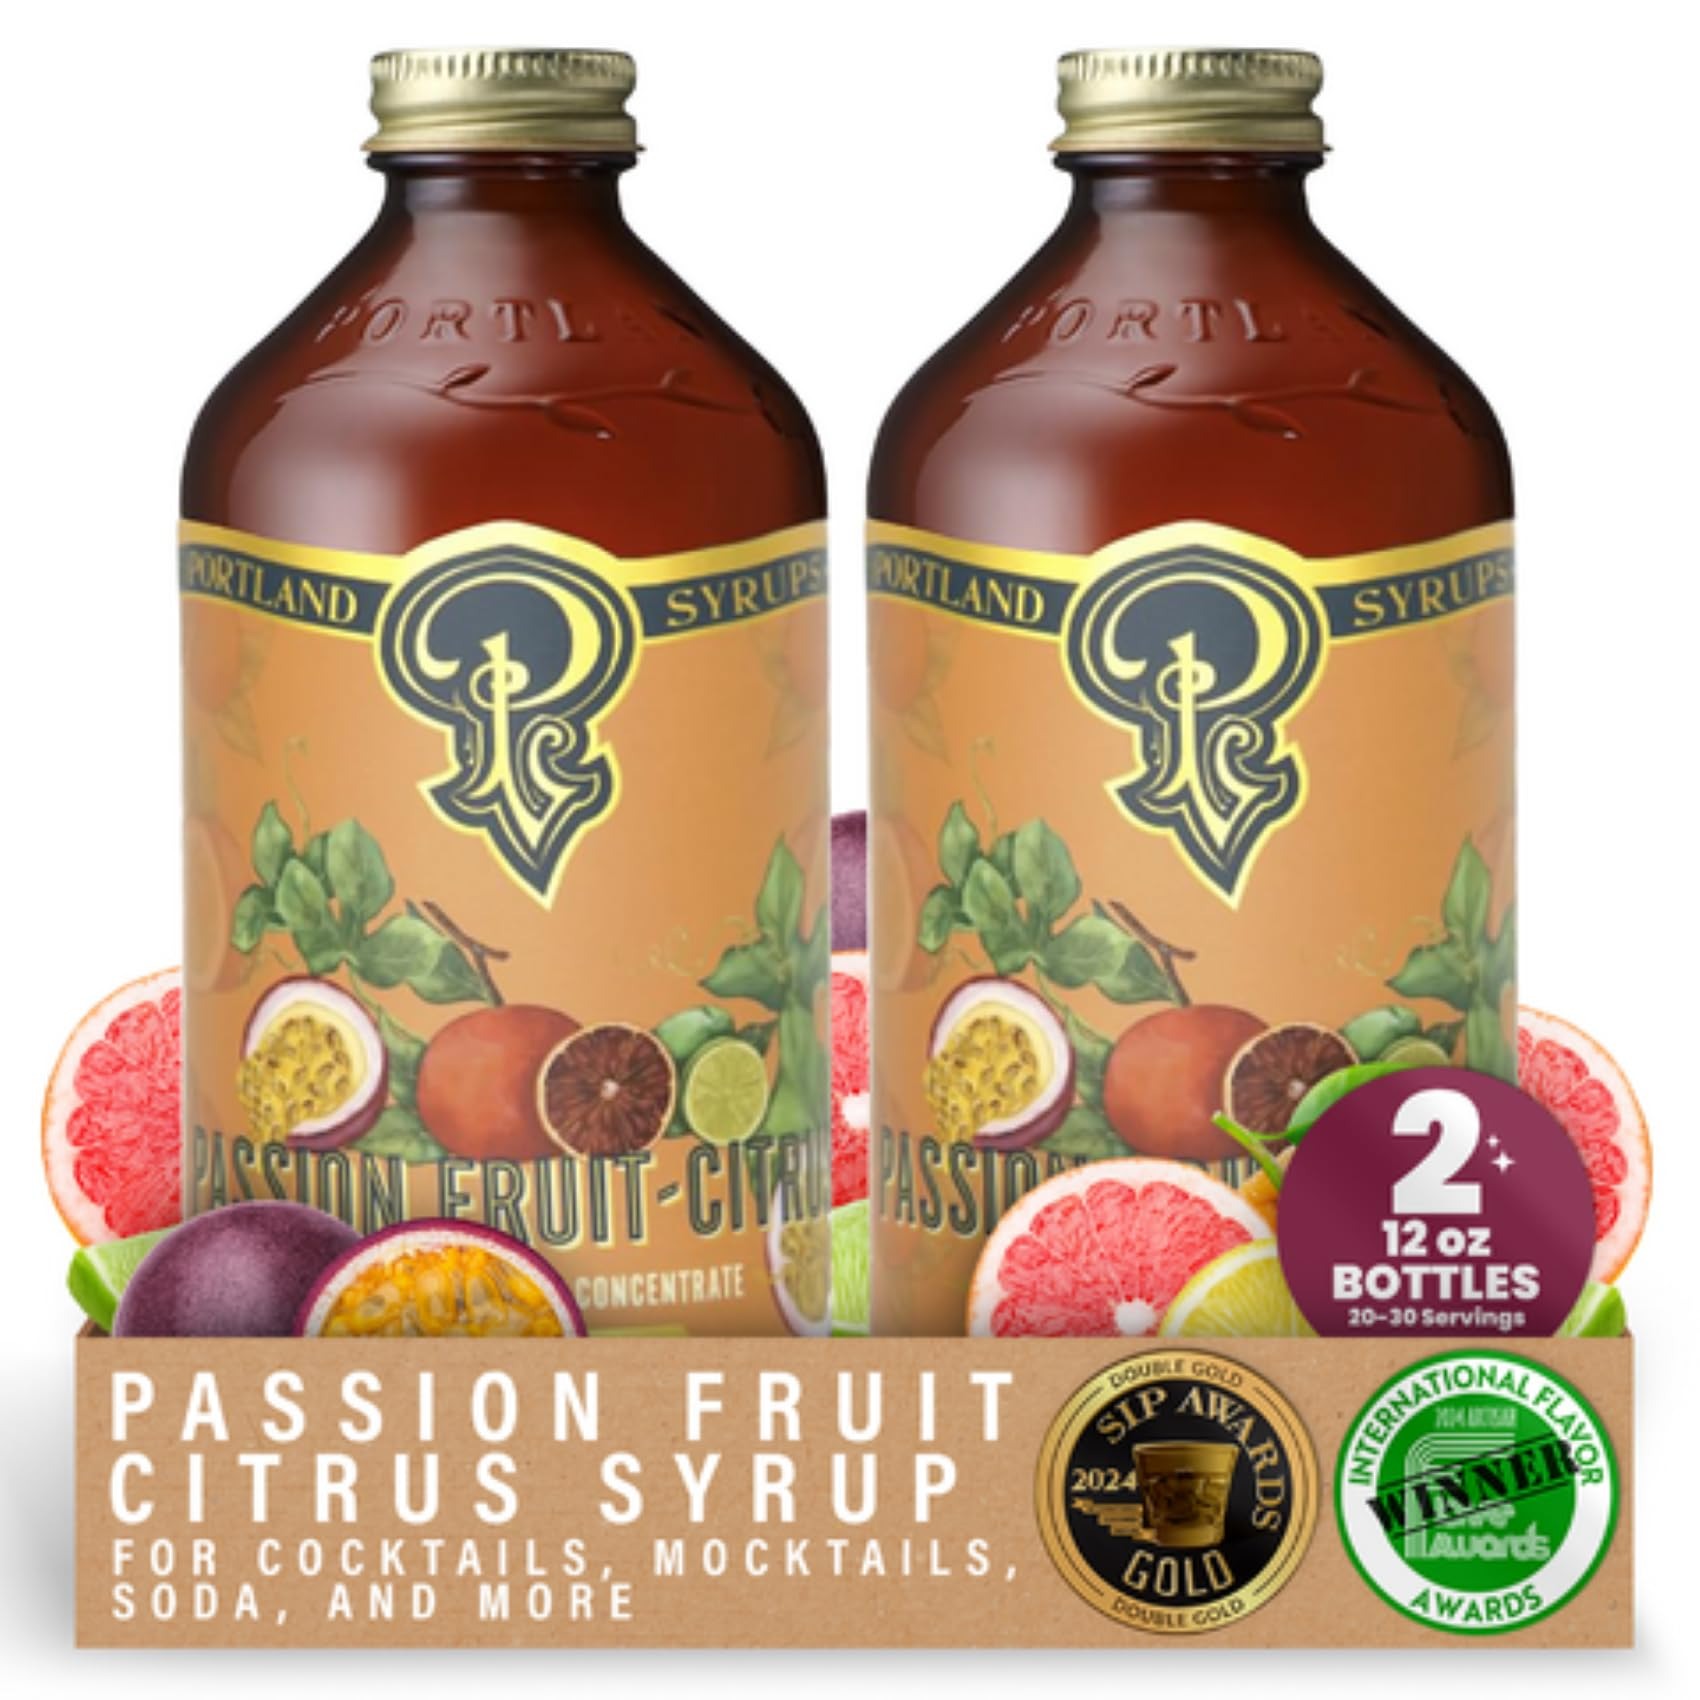
Item Name: Portland Syrups Citrus-Passion Syrup - Craft Tropical Sensations for Cocktails, Mocktails, Soda, and More - 12 oz with 24 Servings (Pack of 2)
Bullet Point 1: Tropical Citrus Symphony: Experience a citrus-forward delight with a delicate blend of passionfruit, key lime, and blood orange, creating the perfect tropical addition to your beverages.
Bullet Point 2: Versatile Mixology Magic: Elevate your cocktails, whether with vodka, gin, bourbon, or tequila, using this syrup that adds a bright sweetness to every sip.
Bullet Point 3: Handcrafted in Oregon: Immerse yourself in the Pacific Northwest with this premium small-batch syrup, meticulously brewed with seasonally-selected ingredients.
Bullet Point 4: Lower Sugar, Stronger Flavor: Indulge with 40% less sugar than typical mixers, ensuring a burst of flavor in every serving of the Citrus-Passion Syrup.
Bullet Point 5: Sunshine in a Splash: Just a splash of this syrup will transform your afternoon sparkling water, infusing it with the vibrant essence of tropical sunshine.
Product Description: Bring the tropics to your glass with Portland Syrups Citrus-Passion Syrup, a citrus-forward sensation crafted with a harmonious blend of passionfruit, key lime, and blood orange. Handcrafted in Oregon, this premium small-batch syrup is a versatile addition to your mixology repertoire. Whether you're creating cocktails with vodka, gin, bourbon, or tequila, this syrup adds a bright sweetness that elevates every sip. Experience the Pacific Northwest's essence with carefully selected ingredients that capture the vibrant flavors of the region. Indulge guilt-free with 40% less sugar than typical mixers, ensuring a lower sugar content while delivering a stronger flavor punch. Just a splash of this syrup transforms your afternoon sparkling water into a tropical escape, infusing it with the essence of sunshine. Unleash your creativity and elevate your beverage experience with Portland Syrups Citrus-Passion Syrup. Each 12 oz. bottle offers 24 servings, making it the perfect companion for crafting cocktails, mocktails, and refreshing sodas that transport you to a tropical paradise.
Value: 24.0
Unit: Fl Oz

Price: 28